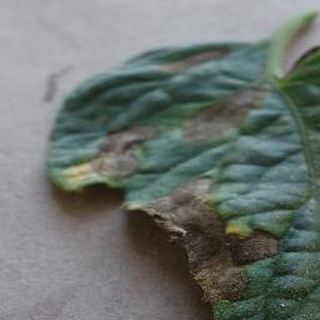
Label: tomato_early_blight